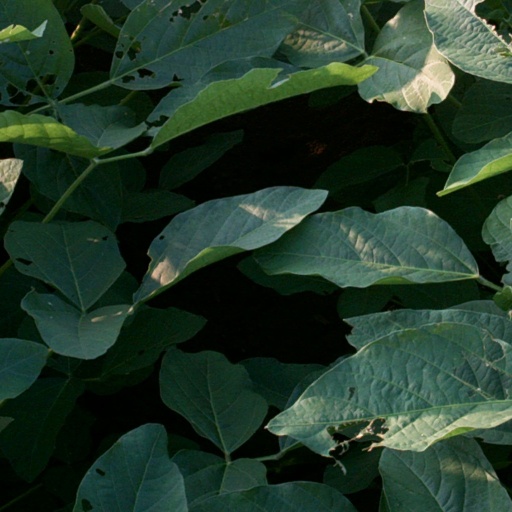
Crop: soybean